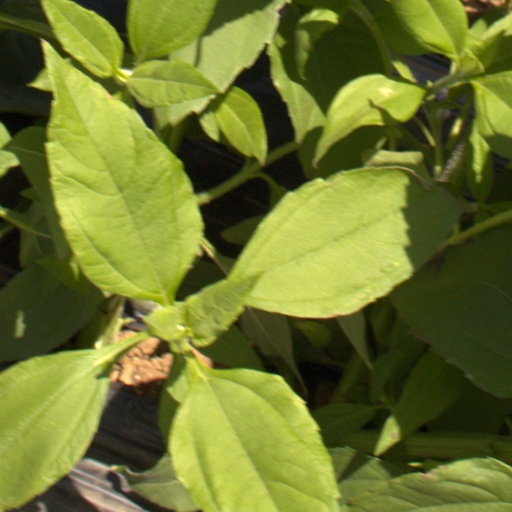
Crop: Jerusalem artichoke